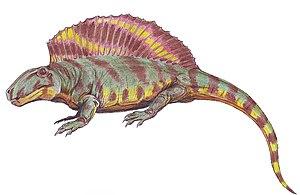
Ctenospondylus est un genre éteint de sphénacodontes de la famille des sphénacodontidés. Ses fossiles ont été trouvés dans les états américains de l'Ohio et du Texas. Il date du Permien inférieur